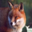
Label: fox